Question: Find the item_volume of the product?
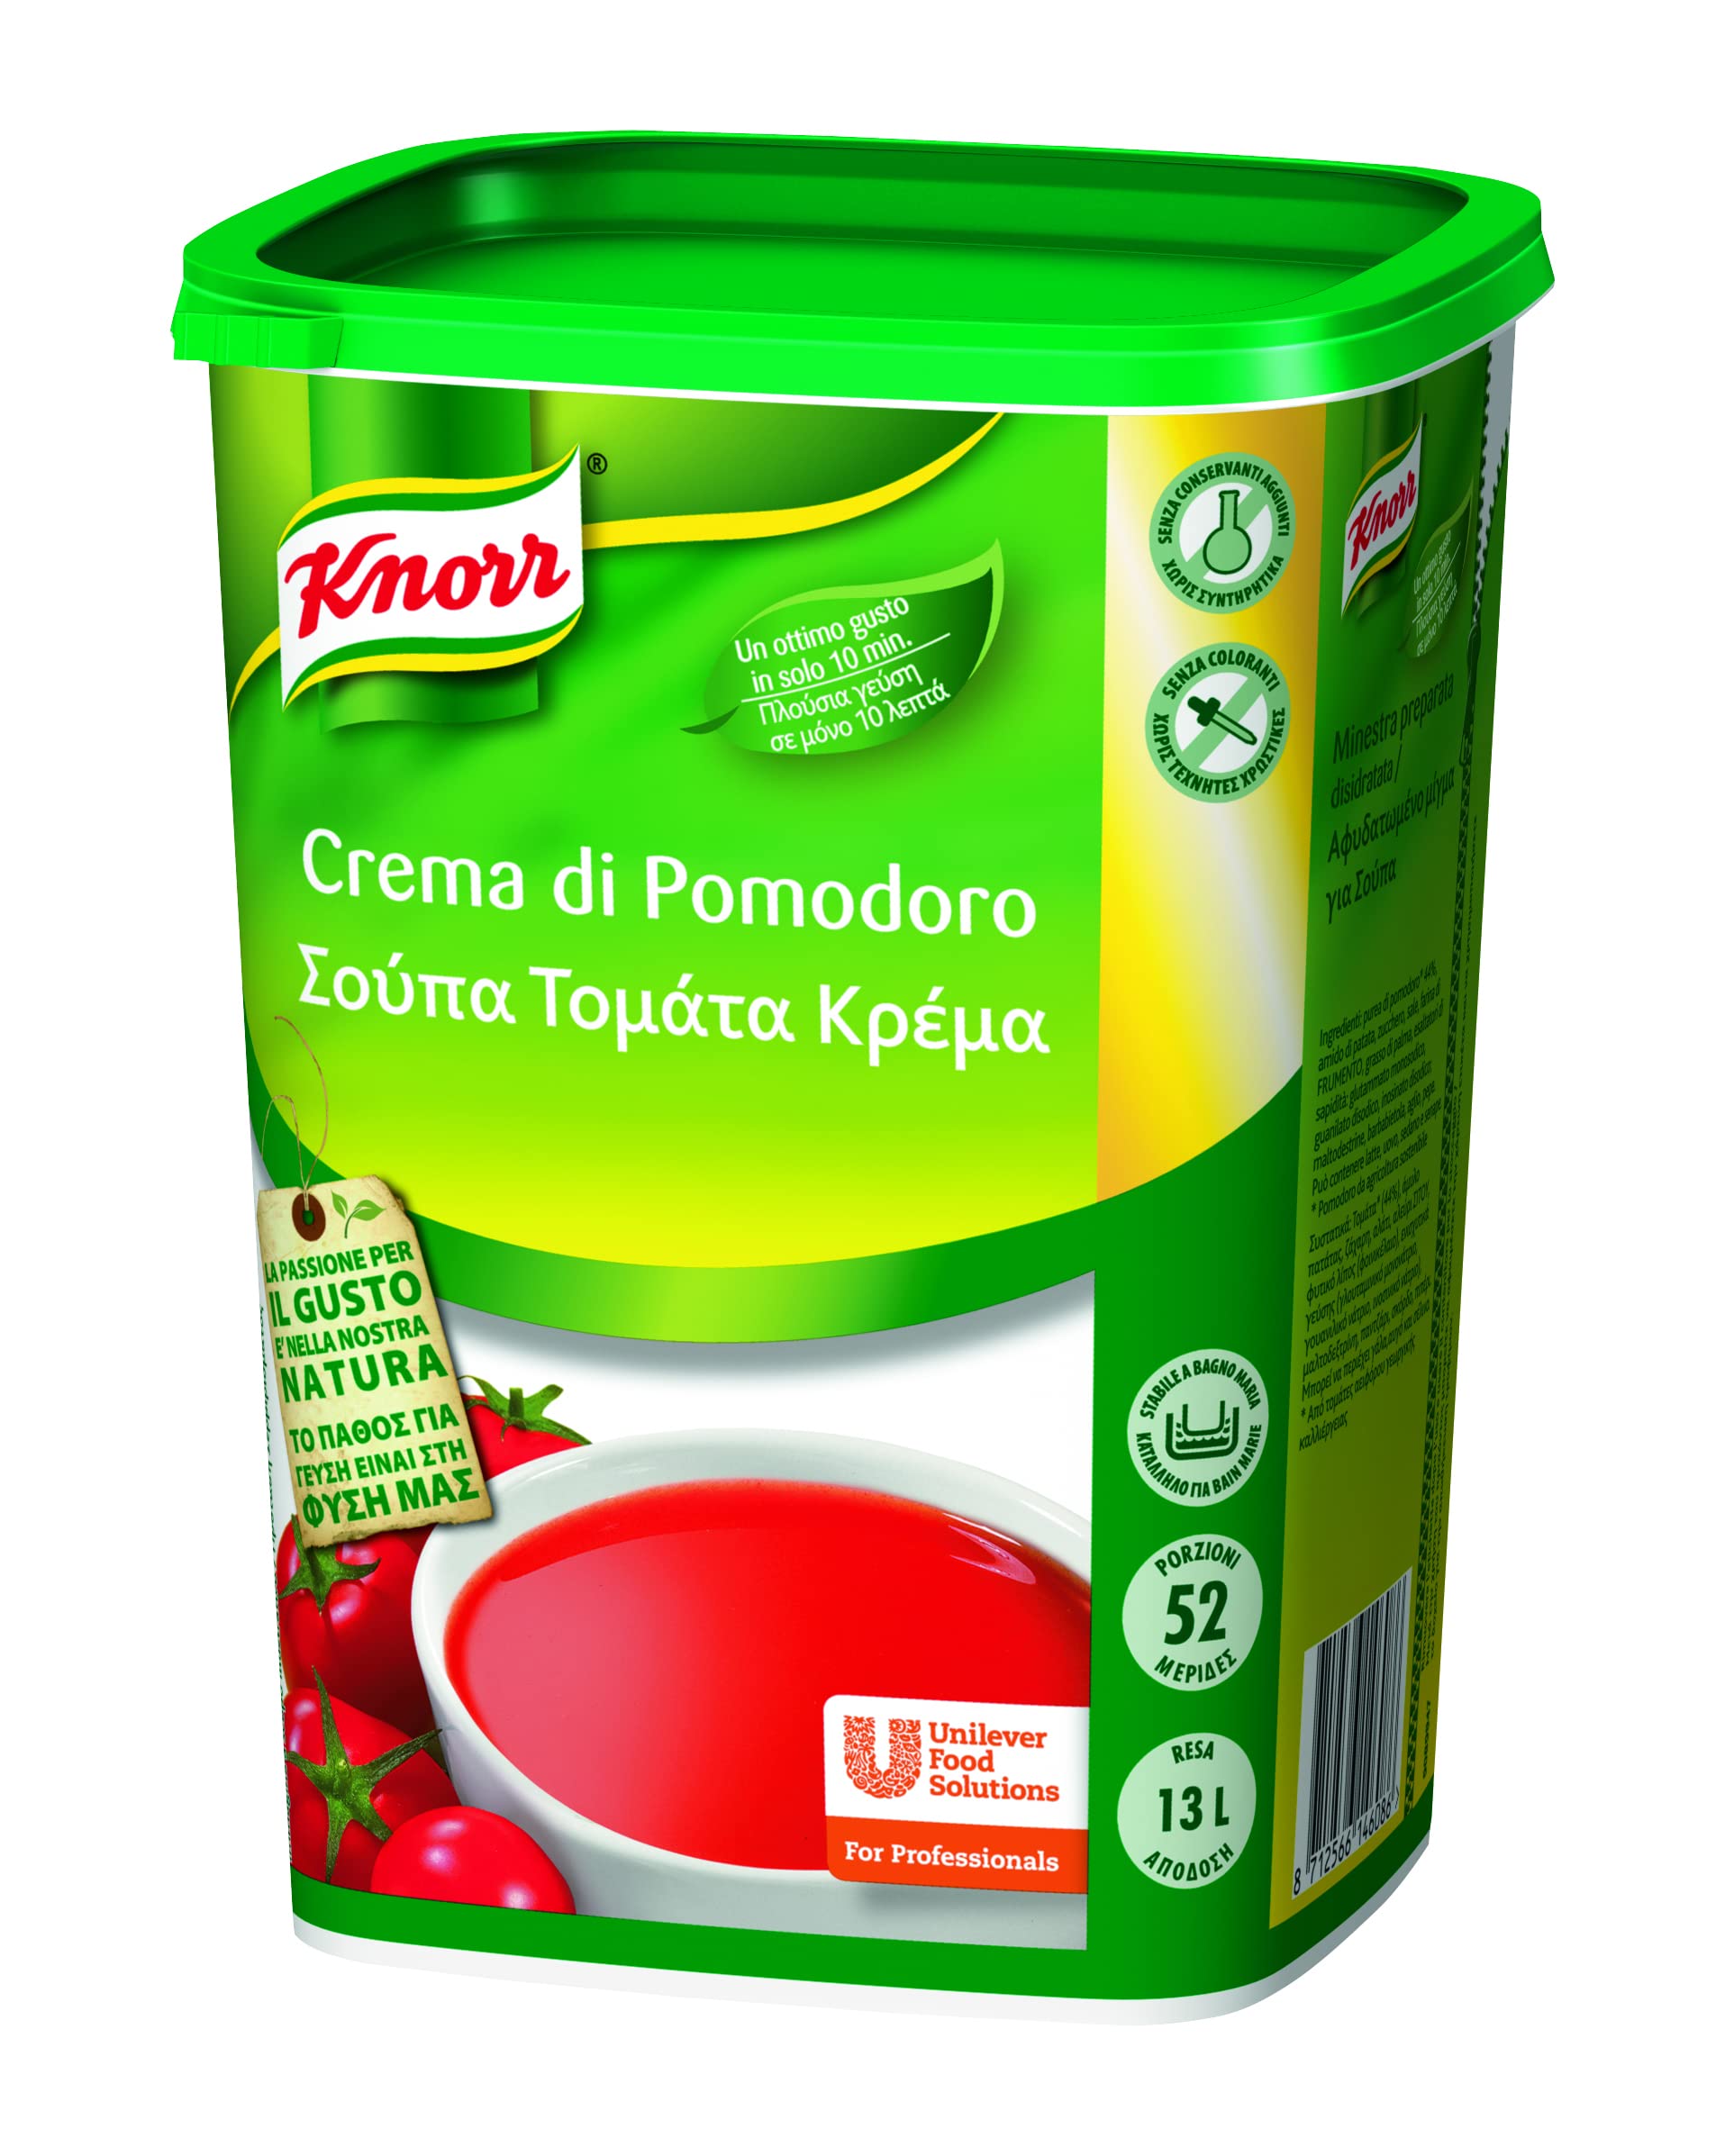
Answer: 13.0 litre